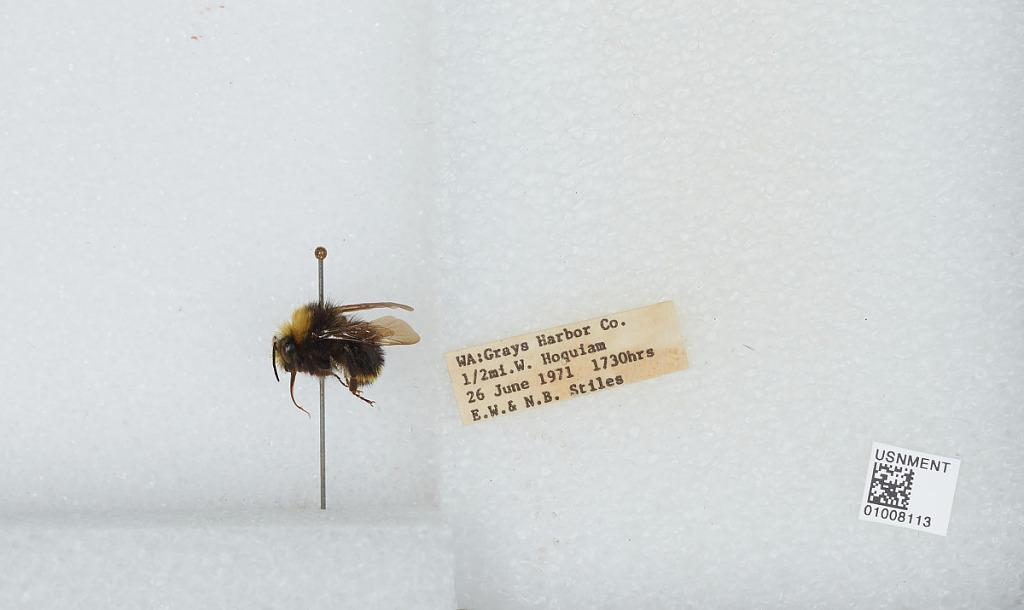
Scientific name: Bombus (Pyrobombus) caliginosa (Frison)
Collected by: E. Stiles & N. Stiles
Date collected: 1971-6-26
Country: United States
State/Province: Washington
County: Grays Harbor
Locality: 1/2 mile west of Hoquiam
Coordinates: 46.9836, -123.937